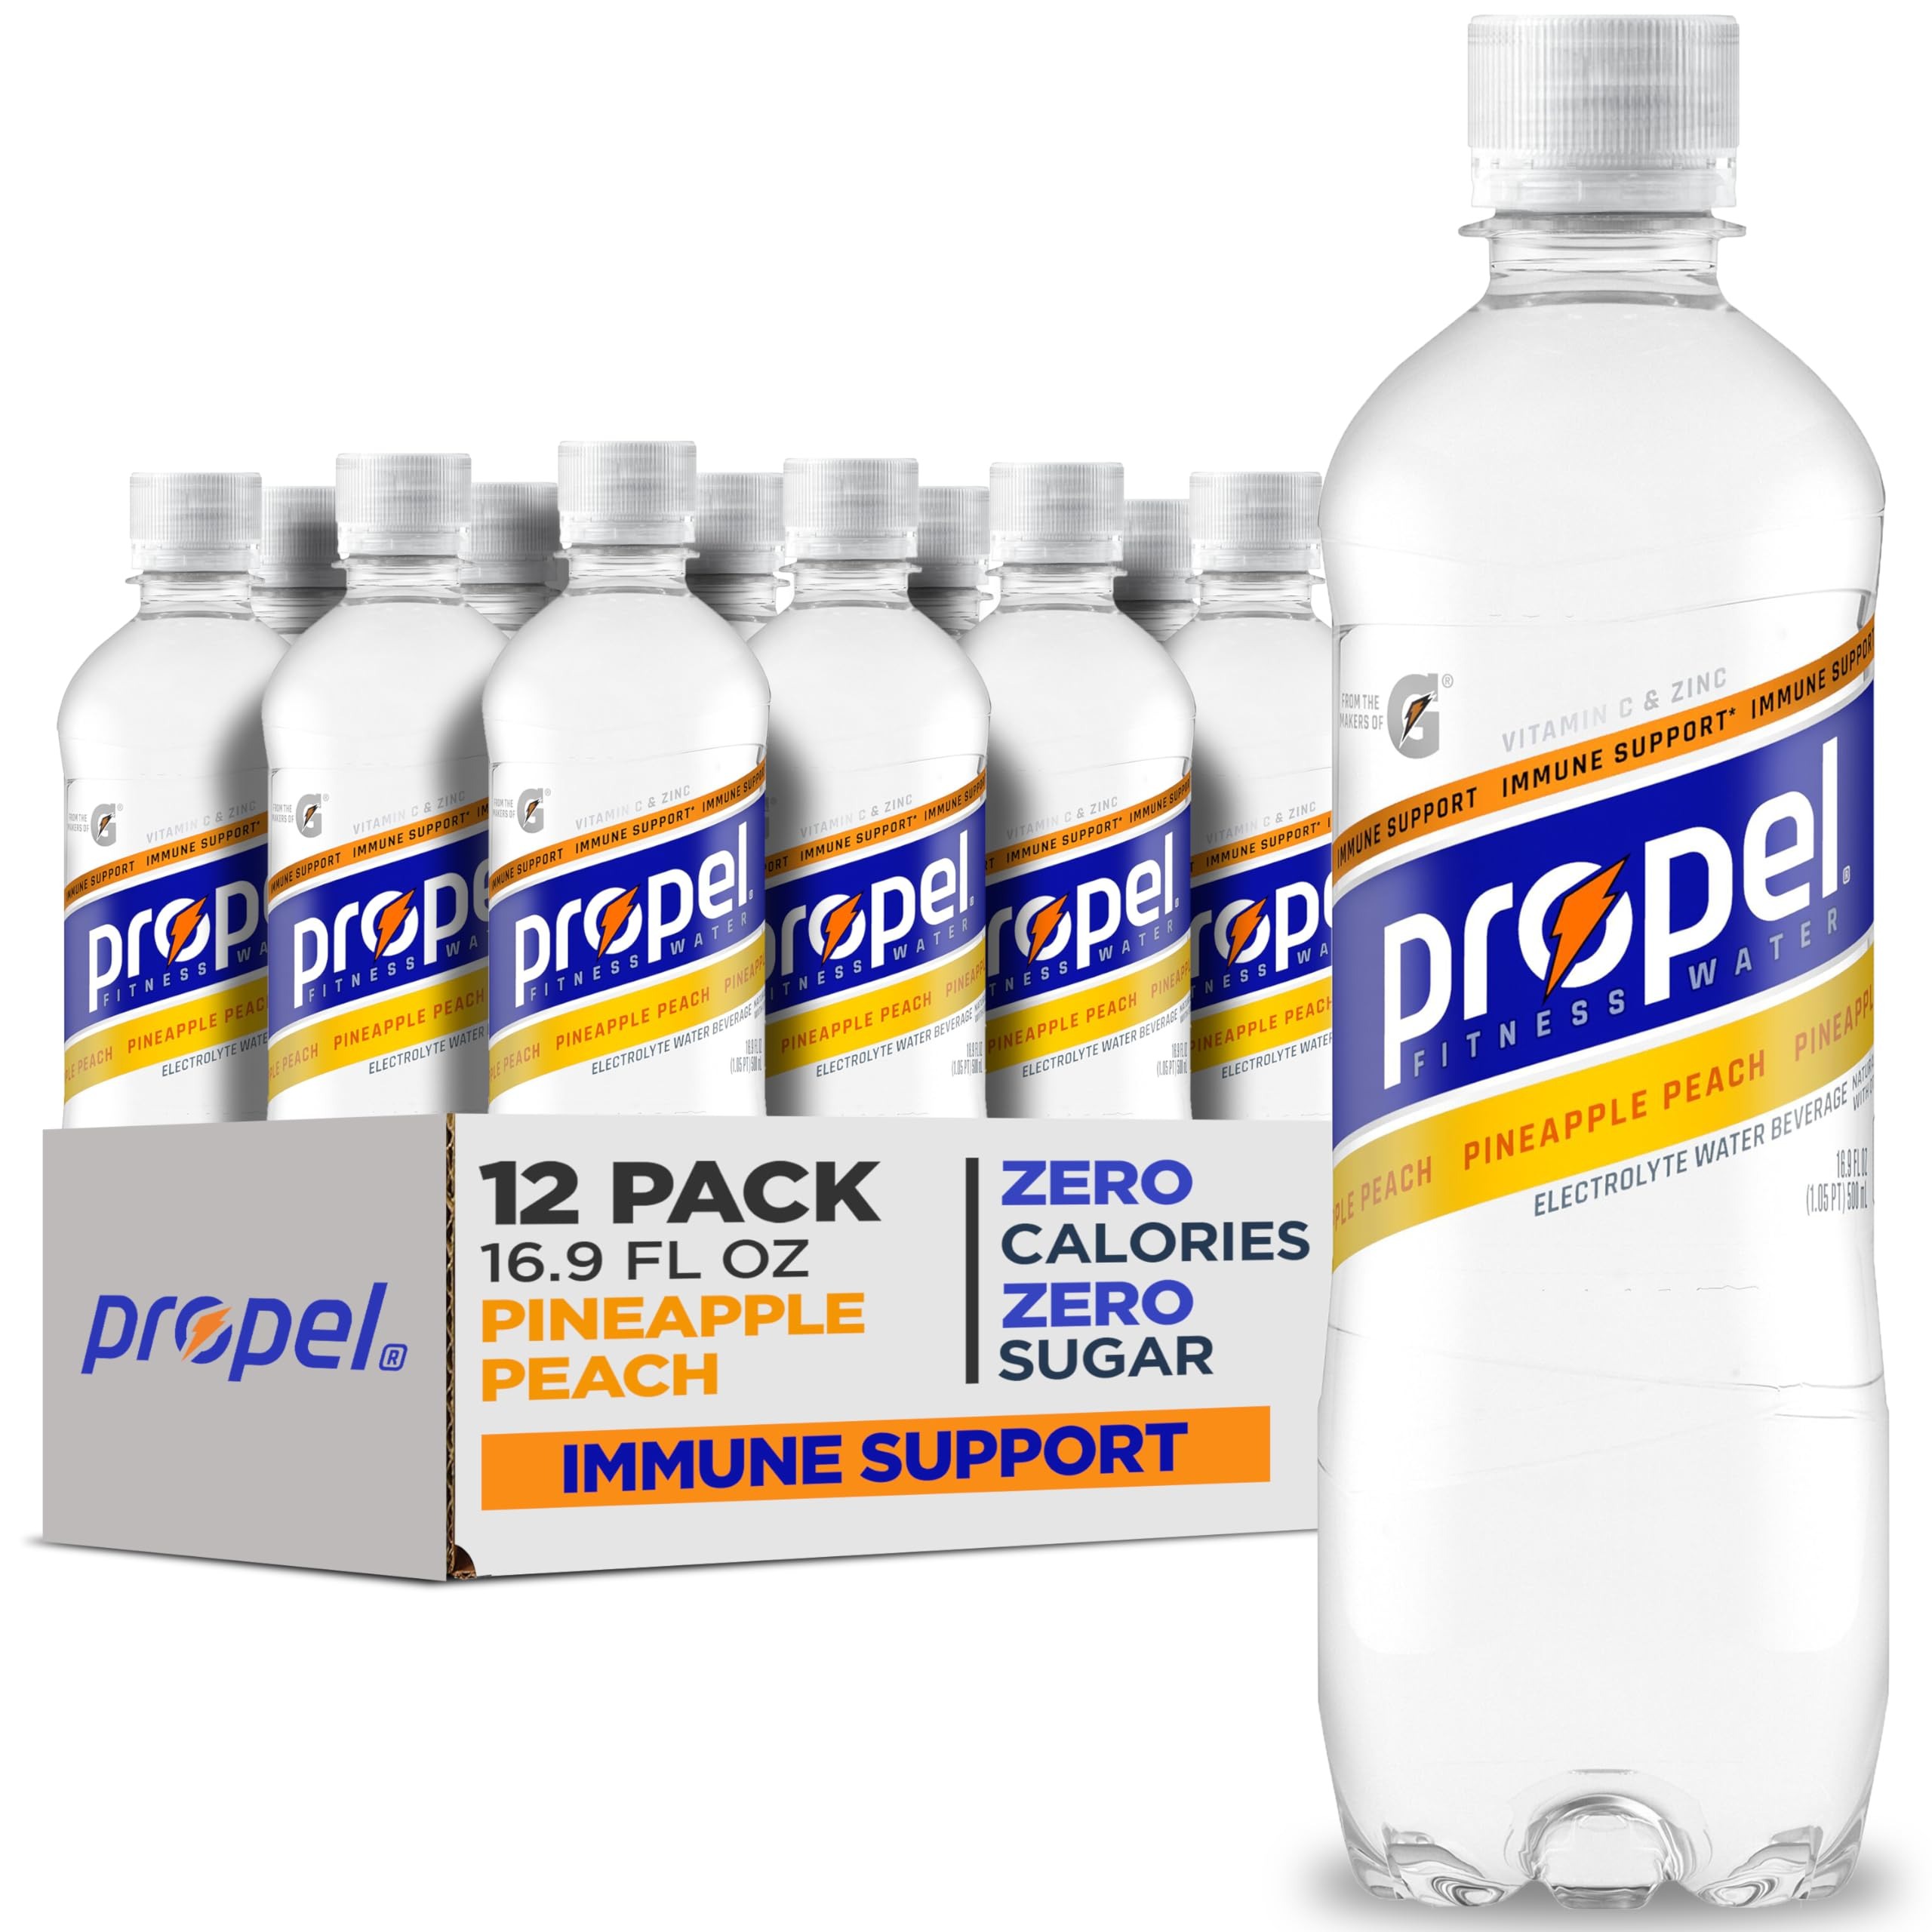
Item Name: Propel Immune Support, Pineapple Peach, 16.9 Fl Oz (Pack of 12)
Bullet Point 1: Propel Immune Support, Pineapple Peach, 16.9 Fl Oz (Pack of 12)
Bullet Point 2: Created by the makers of Gatorade, Propel is the only zero calorie, zero sugar electrolyte water beverage among national enhanced water brands with enough electrolytes to replace what is lost in sweat
Bullet Point 3: Propel electrolyte water beverage contains B Vitamins (B3, B5, and B6), and antioxidants Vitamin C and E.
Bullet Point 4: No artificial flavors
Bullet Point 5: Good source of Vitamin E
Value: 12.0
Unit: Count

Price: 9.74